Eugenie Bouchard

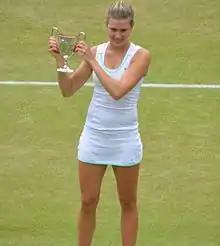
Bouchard with the trophy after her win at the 2012 Wimbledon Championships' junior event

Bouchard reached the semifinals of the junior Australian Open for the second straight year, but lost to Yulia Putintseva. Bouchard won her first professional doubles title at the $50k tournament in Dothan, Alabama with partner Jessica Pegula. She defeated fellow Canadians Sharon Fichman and Marie-Ève Pelletier in the final. In May, Bouchard won her third professional singles title at the $10k in Båstad with a win in the final over Katharina Lehnert. The following week, she won her second straight ITF title in Båstad, where she defeated Milana Špremo in the final. Bouchard won the junior singles title at Wimbledon defeating third seed Elina Svitolina. She became the first Canadian ever, junior or pro, to win a major in singles. She also won the doubles title for the second straight year, this time with American Taylor Townsend, beating Belinda Bencic and Ana Konjuh in the final.